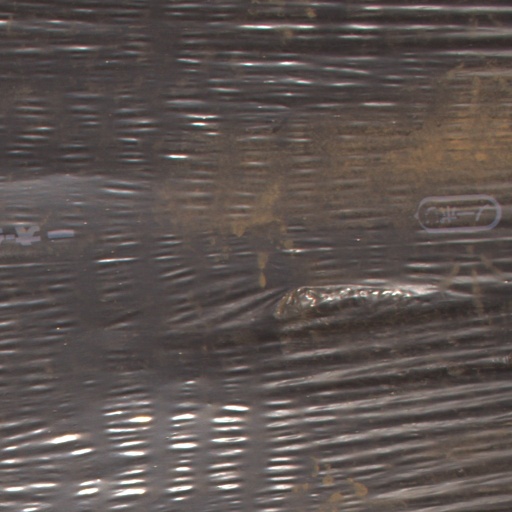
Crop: Jerusalem artichoke